Describe the emotion expressed in this image:  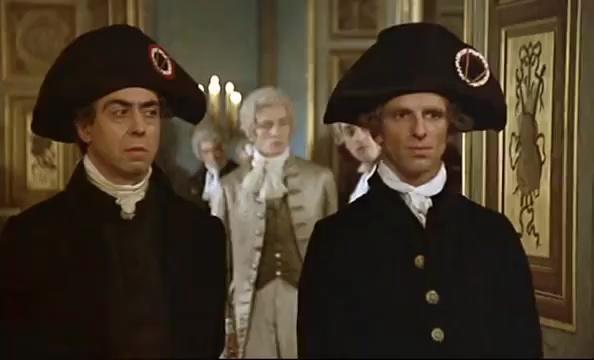
This person displays Suffering, valence and arousal with low intensity.